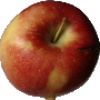
Label: braeburn_apple